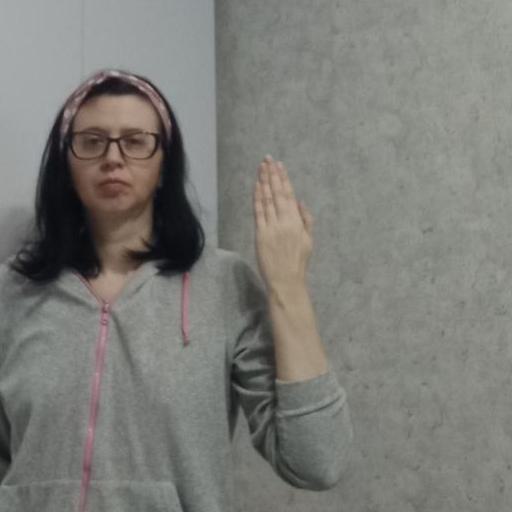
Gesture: stop_inverted